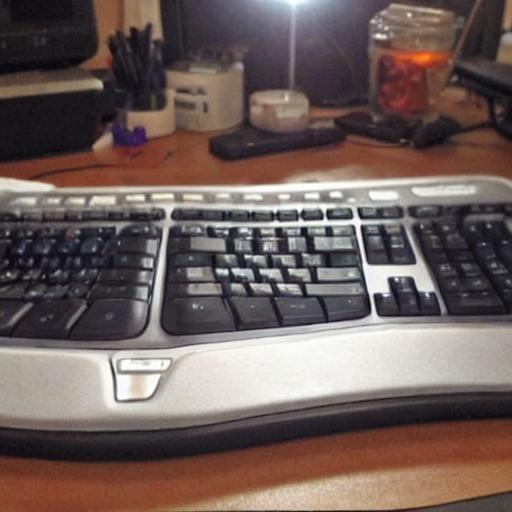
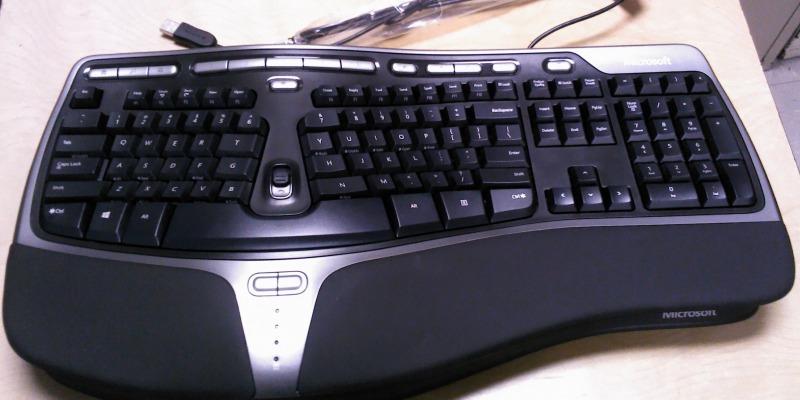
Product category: keyboard
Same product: no